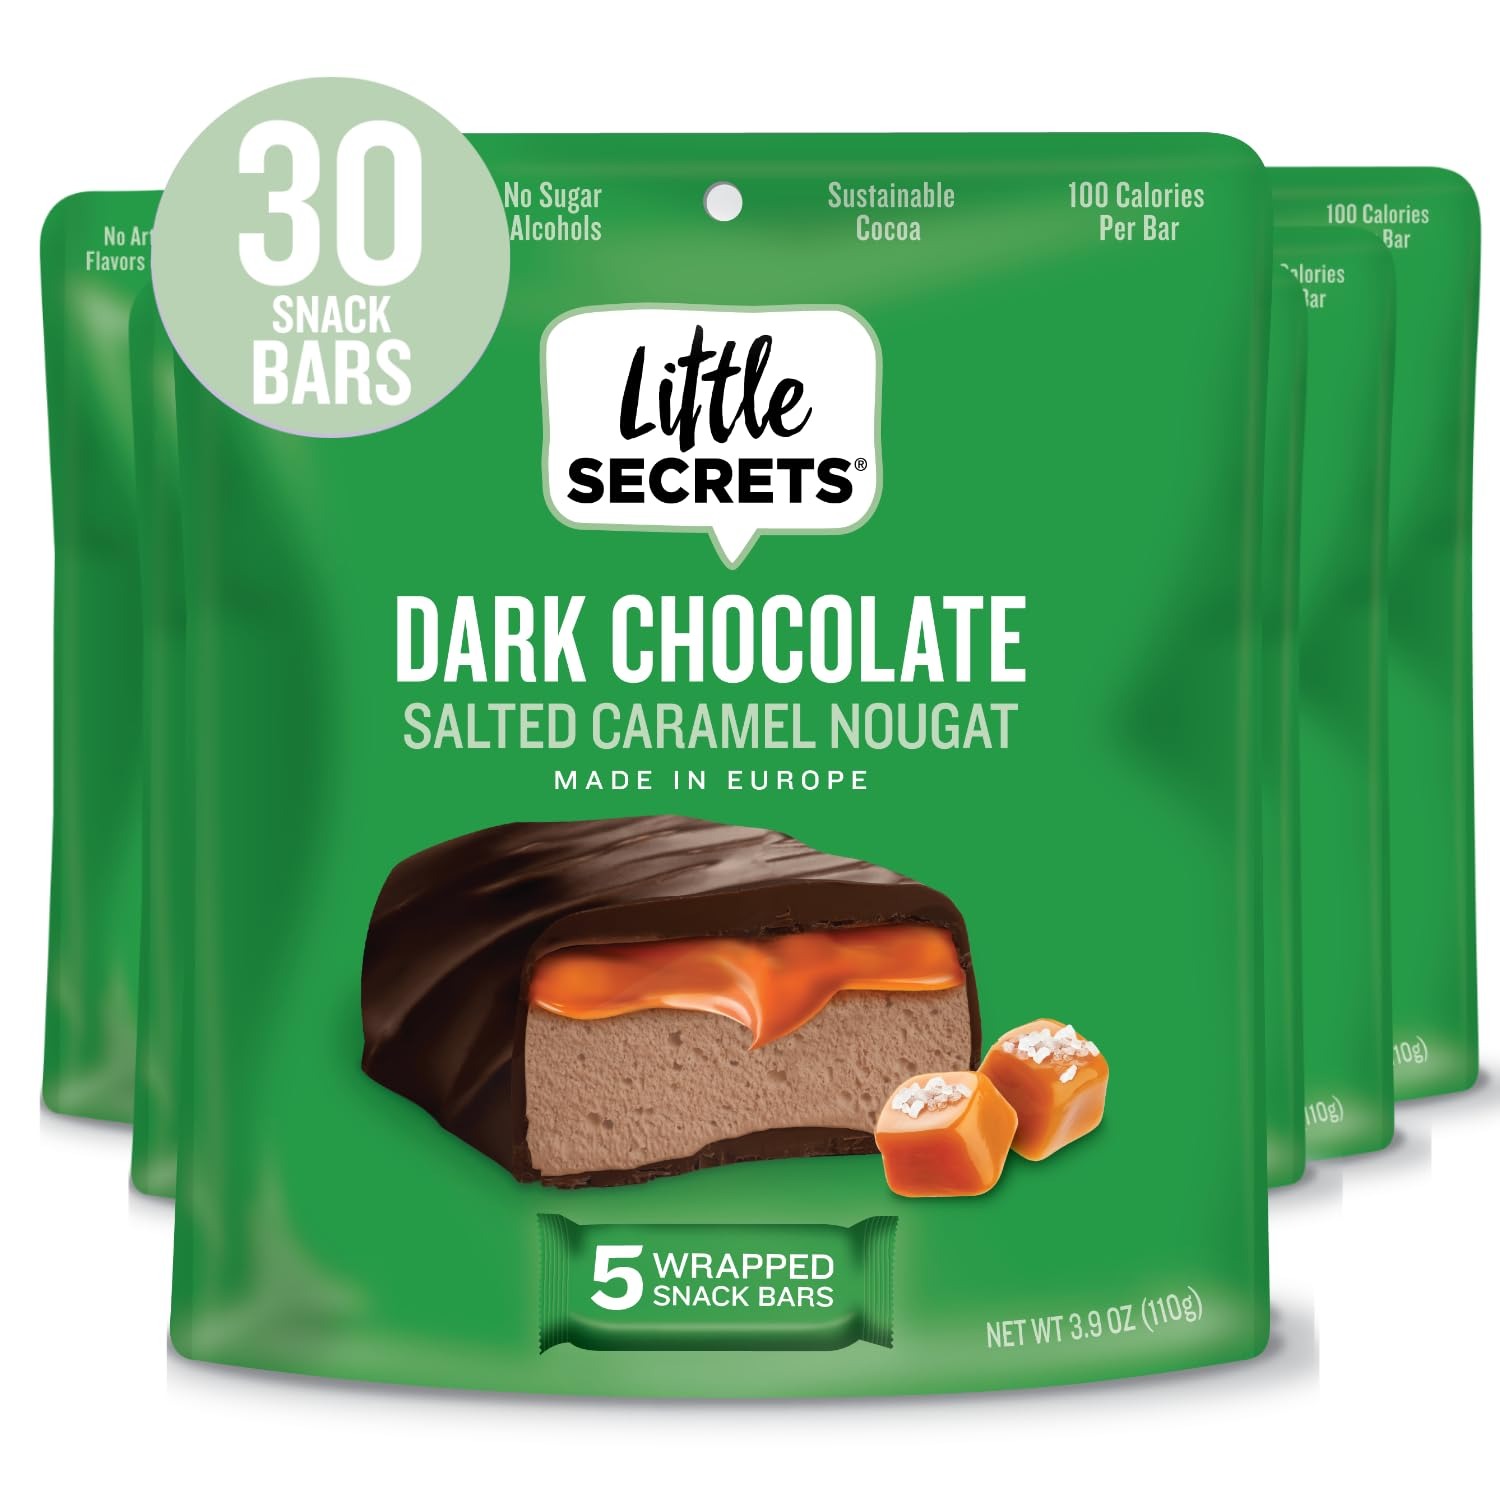
Item Name: Little Secrets Dark Chocolate Nougat Bars | 30 Snack Bars | Made in Europe | Nothing Artificial & No Sugar Alcohols | Sustainable Cocoa | 3.9 Ounce, Pack of 6
Bullet Point 1: SHARING OPTIONAL: Each order includes 5 snack size candy bars of Dark Chocolate Salted Caramel Nougat Bars. Perfect as an afternoon pick-me-up, packing in your kiddo's lunchbox or sneaking into the movies.
Bullet Point 2: SNACK BETTER: Little Secrets satisfies your chocolate craving in perfectly balanced bites. We use high-quality ingredients to make chocolate snacks that curbs hunger without weighing you down with sugar.
Bullet Point 3: SUPERIOR CHOCOLATE: Familiar chocolate favorites you love made with European cocoa, nothing artificial, and way less sugar. Absolutely no artificial ingredients, sweeteners, flavors or colors.
Bullet Point 4: LITTLE INDULGENCES: Our perfectly portioned bite-sized chocolates are only 100 calories!
Value: 6.0
Unit: Count

Price: 63.21